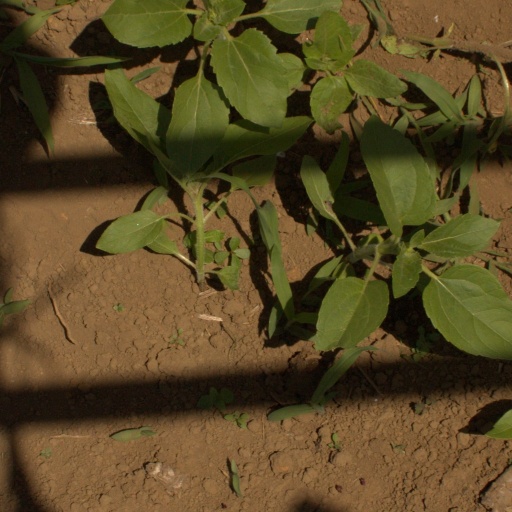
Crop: Jerusalem artichoke